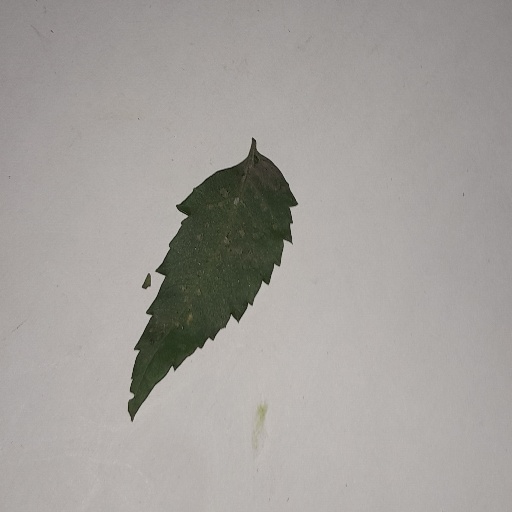
Species: Neem
Leaf condition: Powdery Mildew